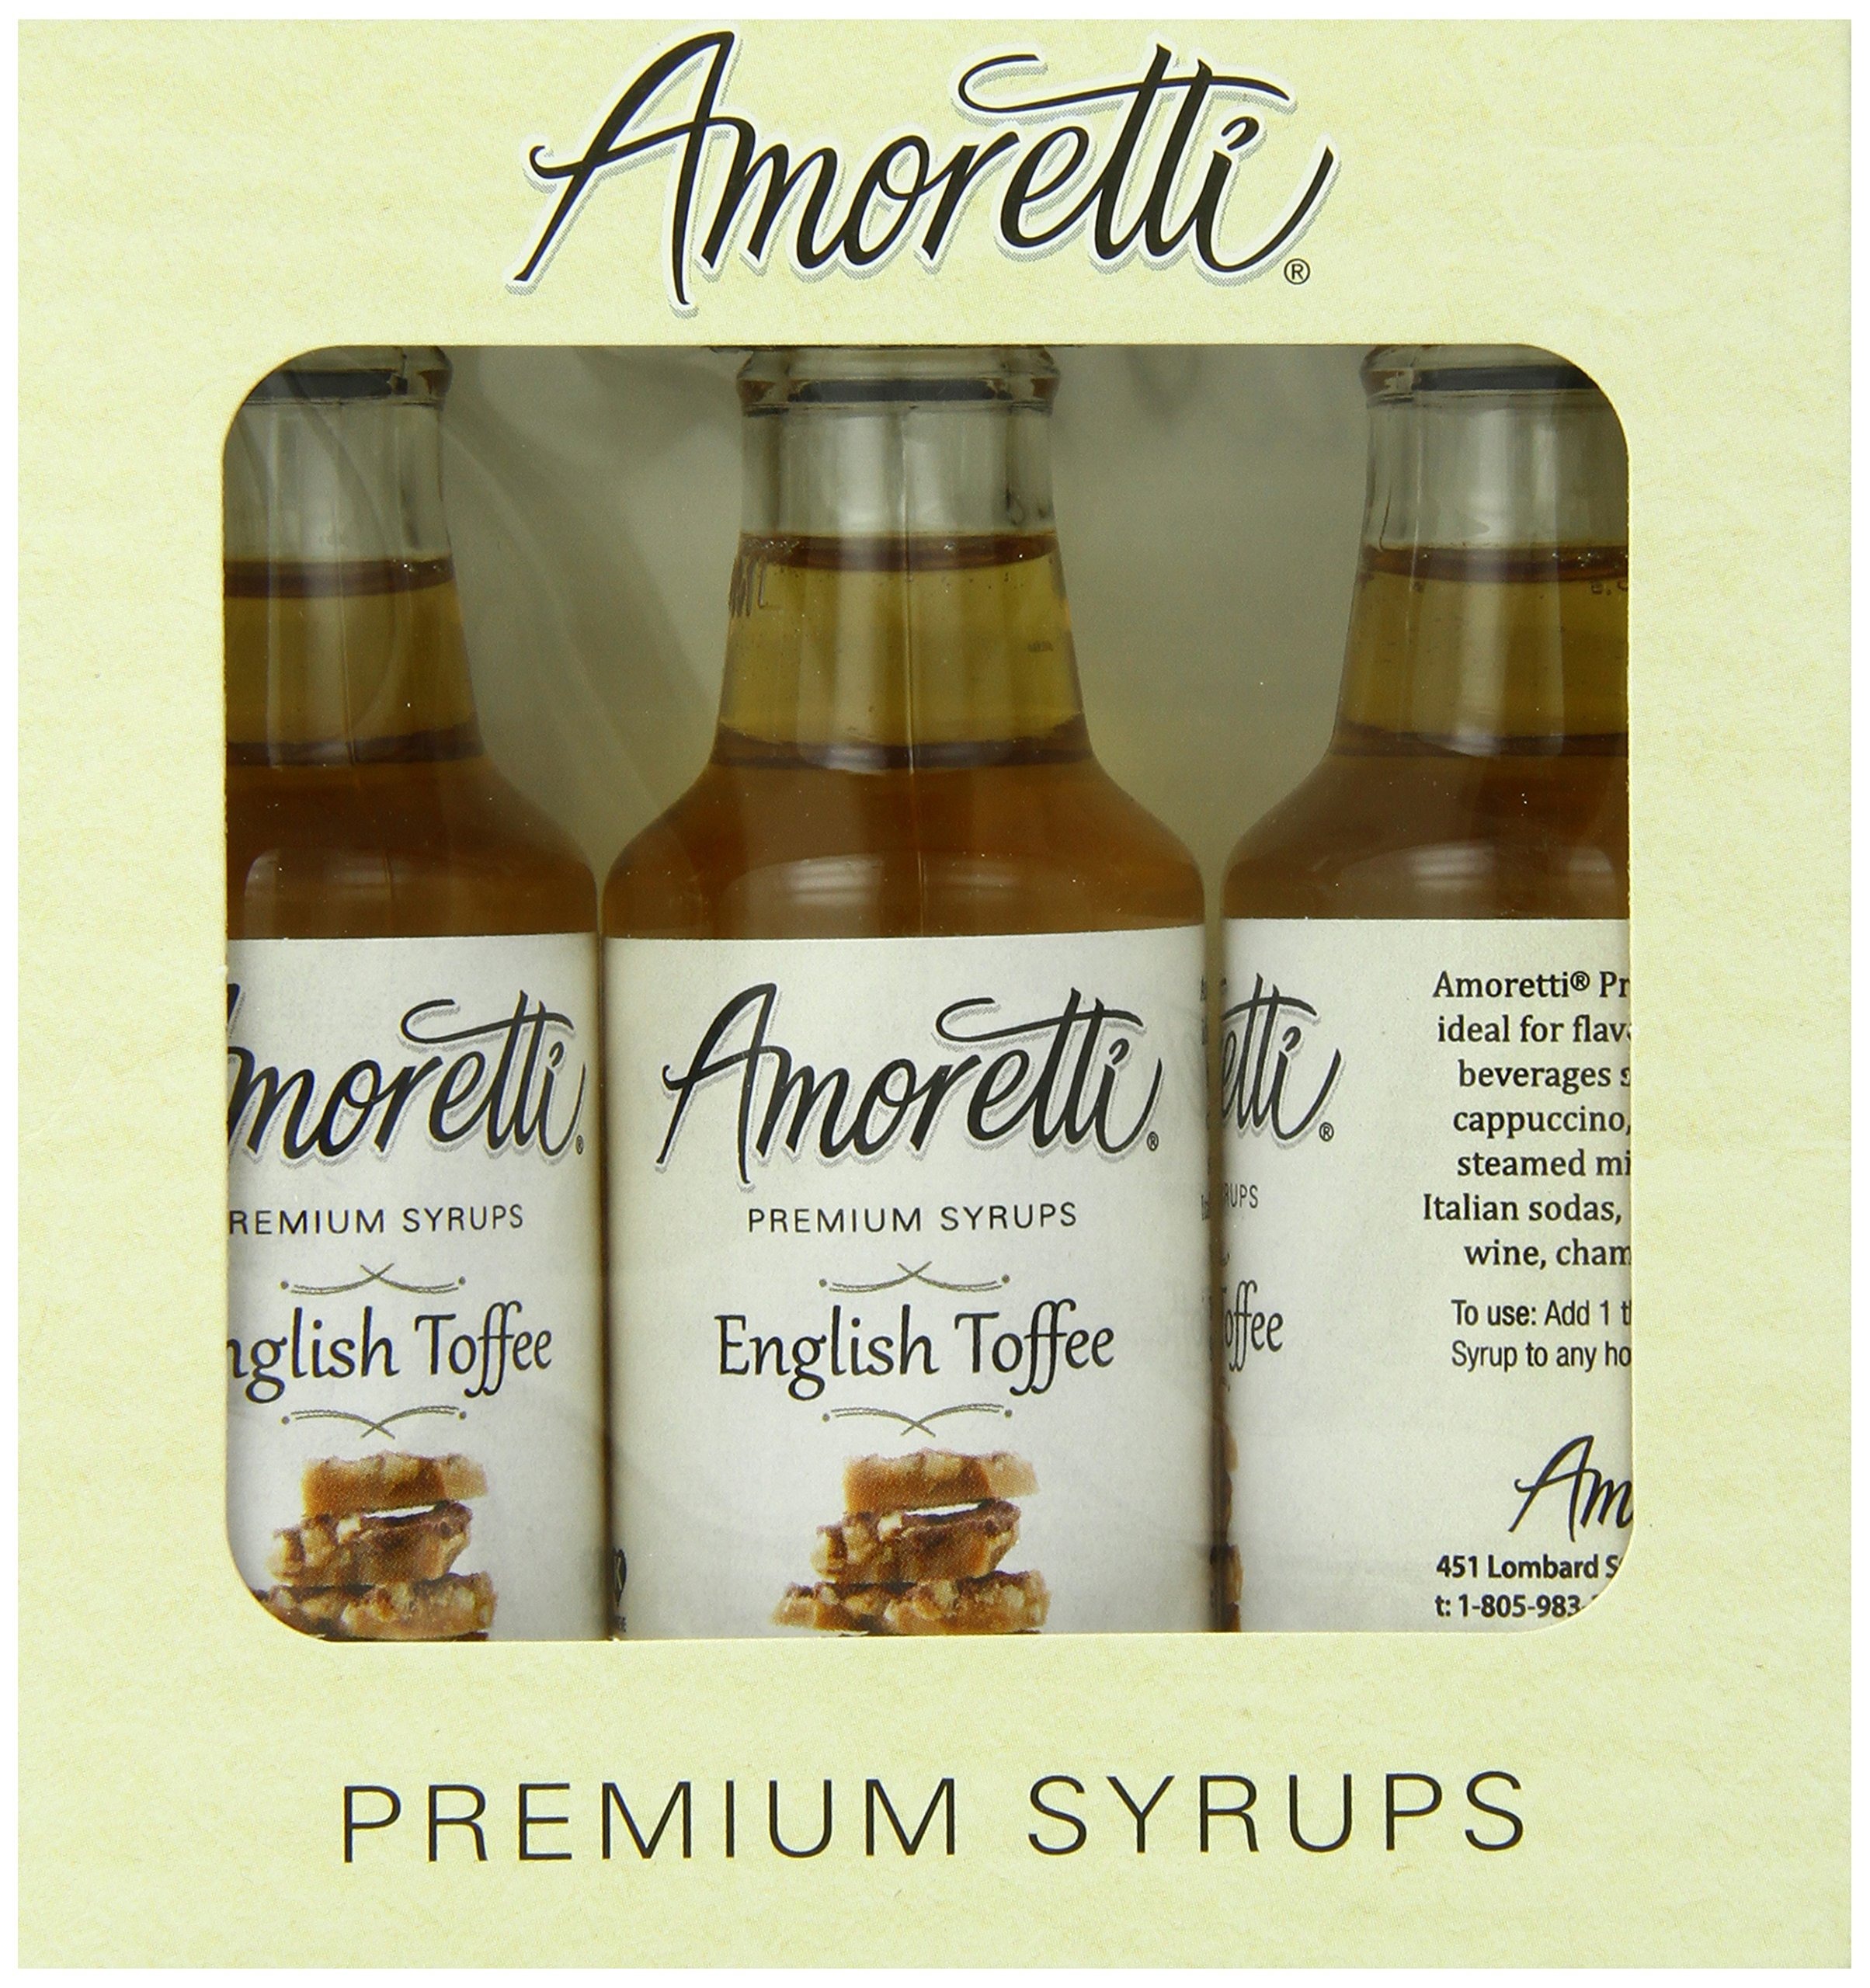
Item Name: Amoretti Premium English Toffee Syrups 50ml 3 Pack
Bullet Point 1: Ideal for coffee, tea, soda, seltzer, iced tea, cocktails, etc
Bullet Point 2: Made with natural flavor
Bullet Point 3: Proudly made in Southern California
Bullet Point 4: 3.5 servings per 50ml bottle
Bullet Point 5: 50ml bottles are PERFECT for gifts and travel
Value: 5.07
Unit: Fl Oz

Price: 32.92